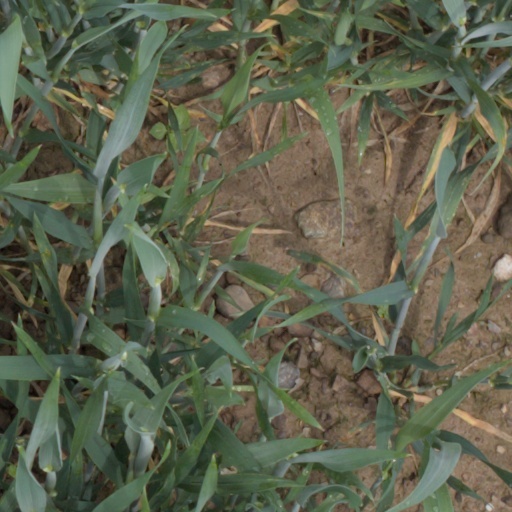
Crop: wheat